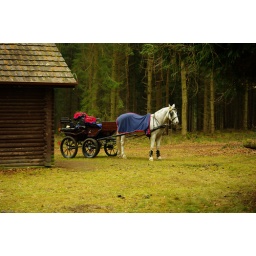
A coach pulled by a horse called &amp;quot;X&amp;quot; somewhere in a forest near Eriskirch in south germany on christmas.